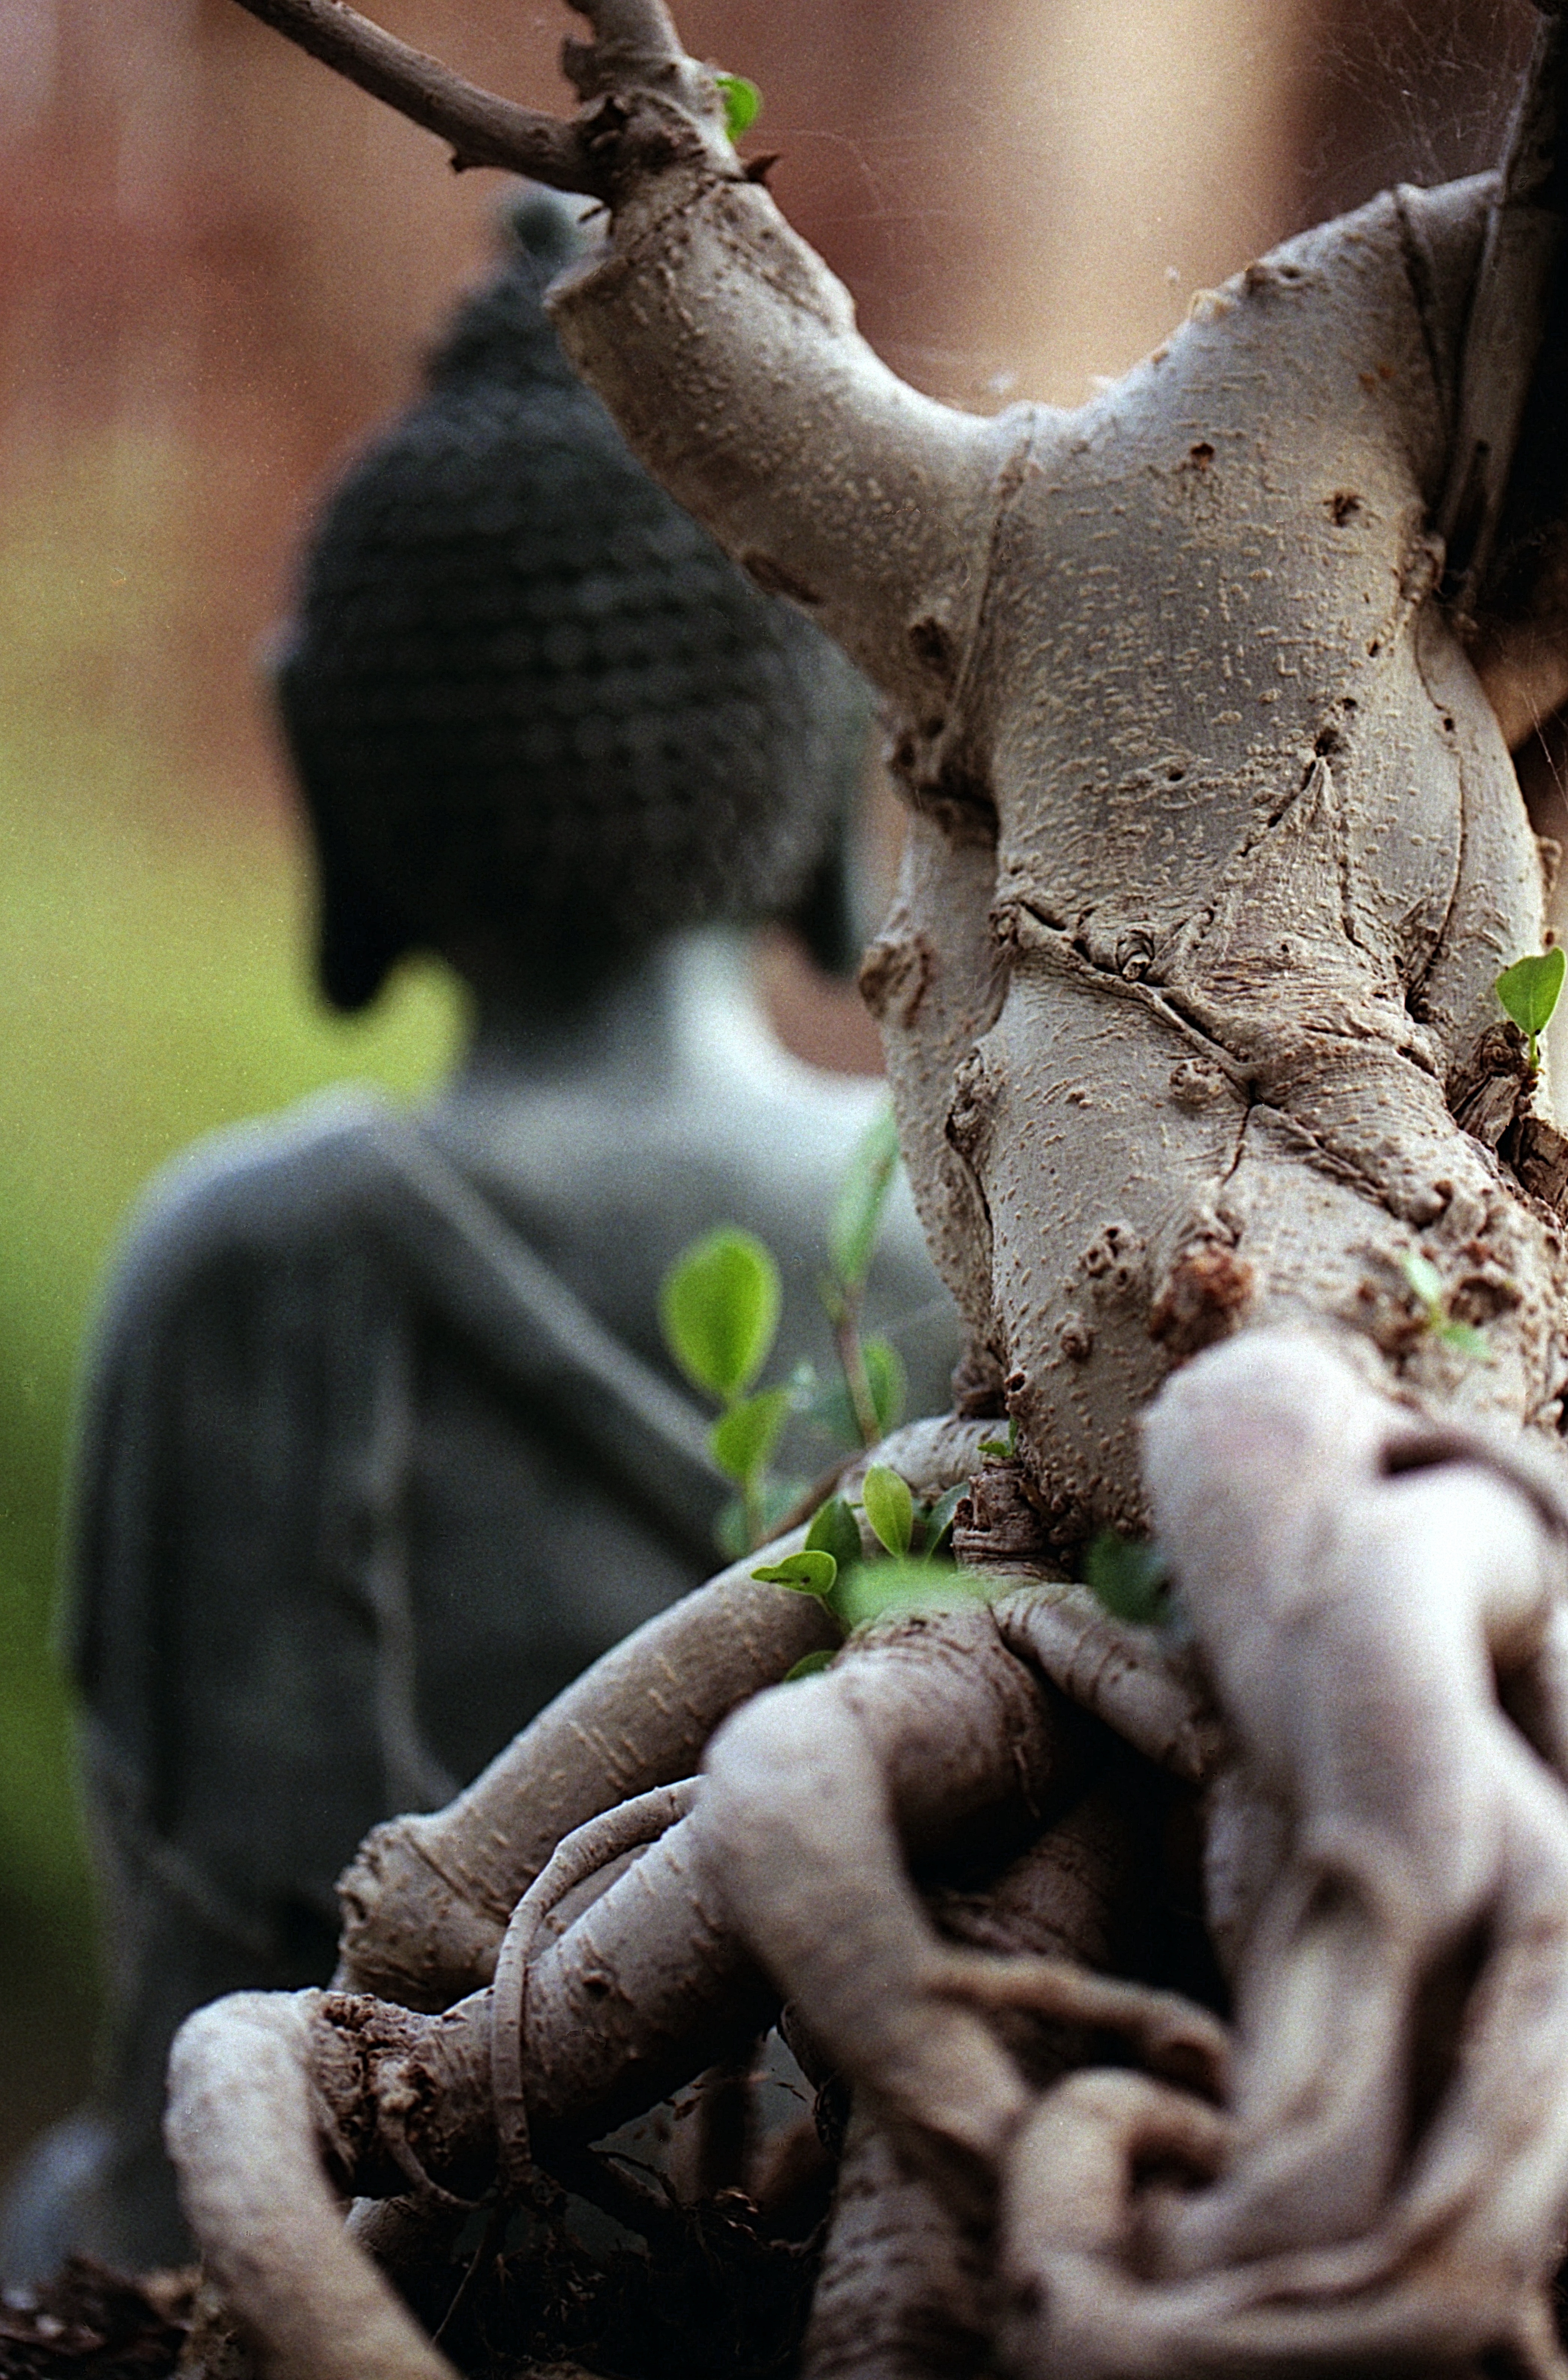
tree, branch, plant, leaf, flower, tranquility, statue, spring, symbol, peace, buddhist, buddhism, religion, flora, praying, zen, spiritual, close up, sculpture, religious, relaxation, figure, meditation, temple, buddha, culture, carving, oriental, bonsai, mantra, spirituality, woody plant